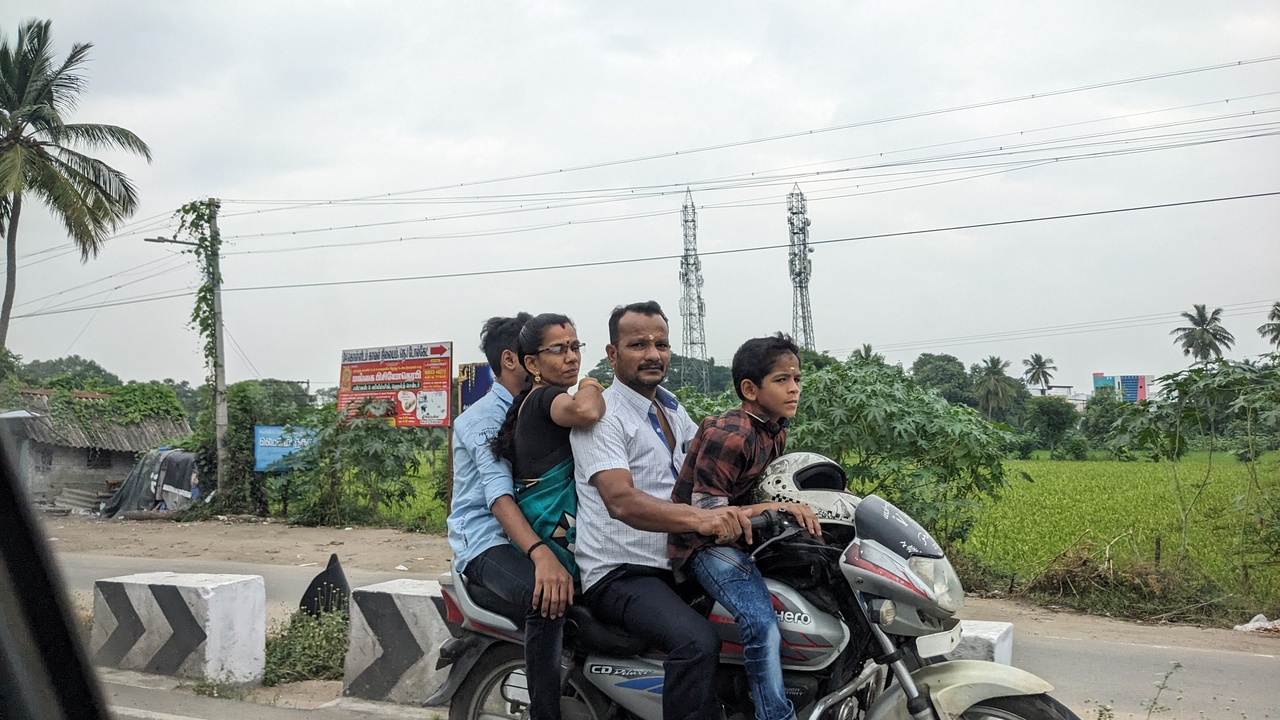
Photos taken from a trip to South eastern Tamilnadu